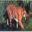
Label: tiger